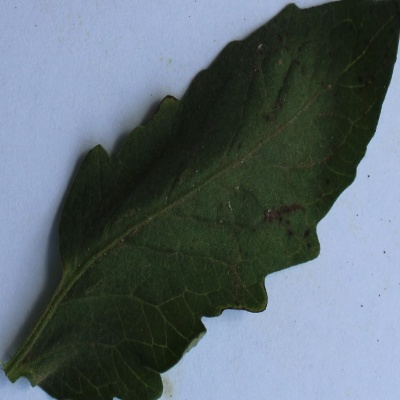
Crop: Tomato
Condition: septoria leaf spot